Dimitar Evtimov

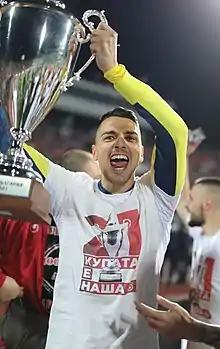
Evtimov with CSKA Sofia in 2021

Dimitar Ivanov Evtimov (born 7 September 1993) is a Bulgarian professional footballer who plays as a goalkeeper for Botev Vratsa club Botev Vratsa.